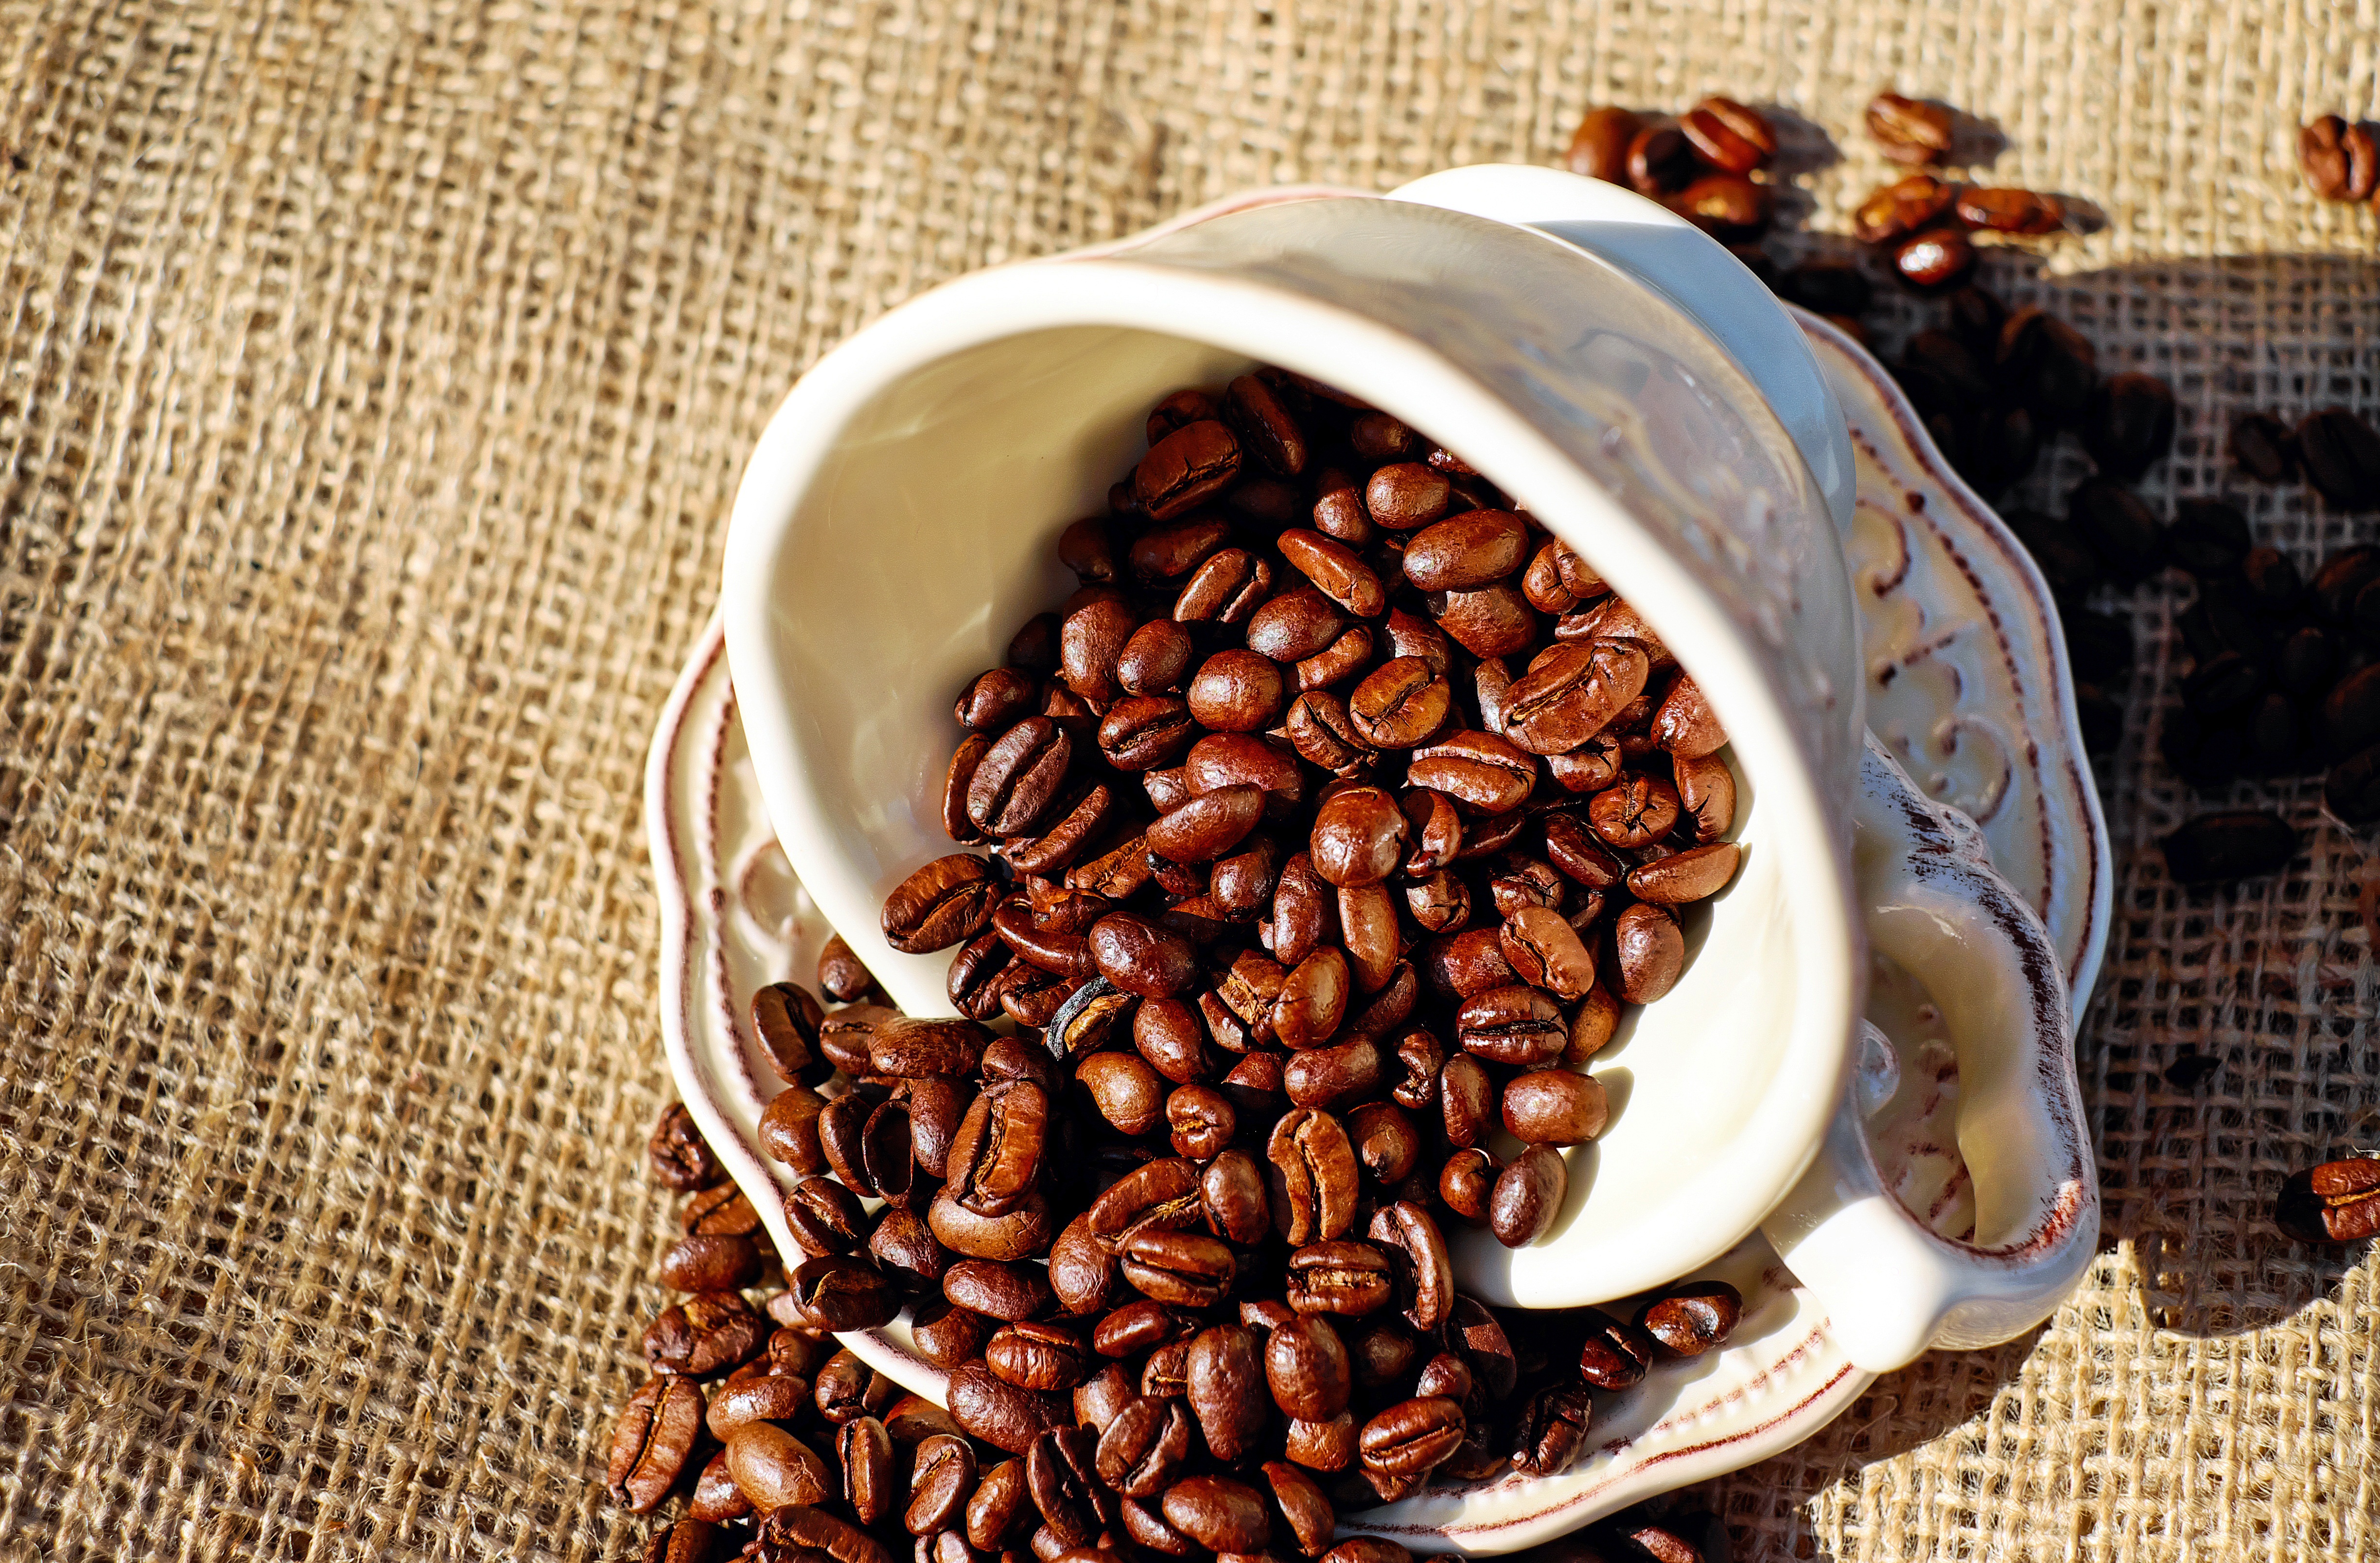
coffee, meal, food, produce, drink, breakfast, coffee cup, caffeine, porcelain, beans, flavor, coffee beans, nuts seeds